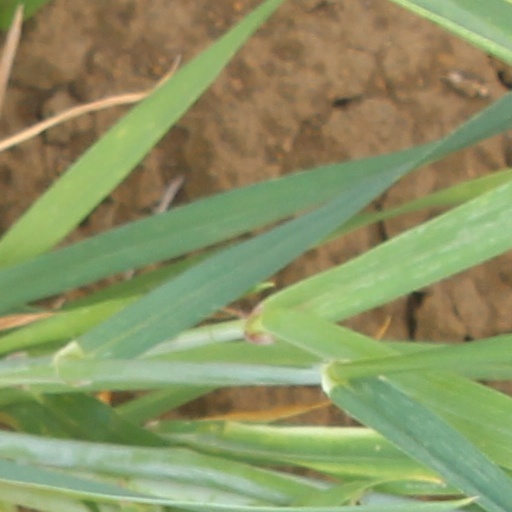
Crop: wheat